Geography of Madagascar

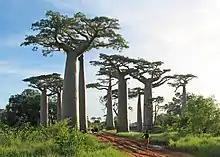
Baobabs near Morondava

The island of Madagascar has been described as an "alternate world" or a "world apart" because of the uniqueness and rarity of many of its plant and animal species. Their characteristics are believed to reflect the island's origins as a part of Gondwanaland and its many millions of years of isolation following the breakup of the landmass.